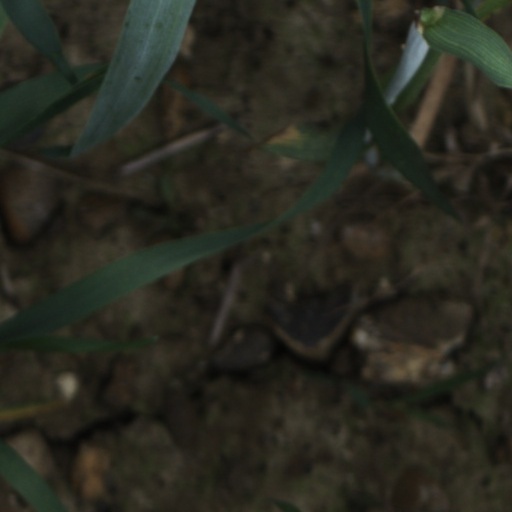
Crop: wheat